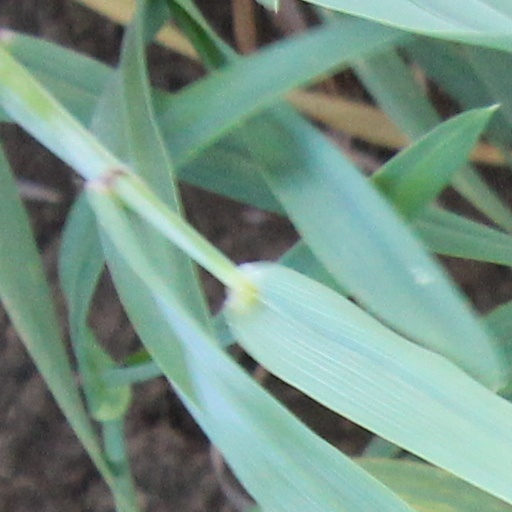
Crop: wheat